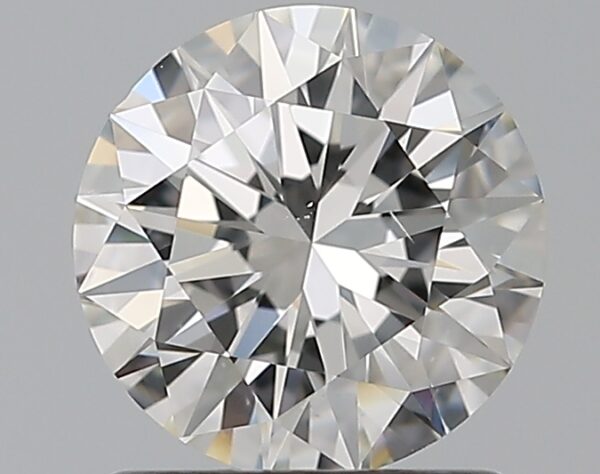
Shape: round
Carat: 1
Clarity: VS2
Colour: G
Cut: EX
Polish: EX
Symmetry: EX
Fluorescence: N
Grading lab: GIA
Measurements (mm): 6.46 x 6.49 x 3.95